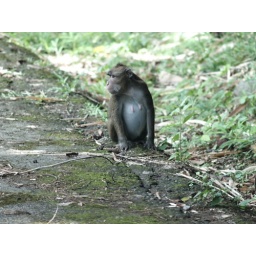
Momma monkey by the side of the road in Subic Bay, Philippines.